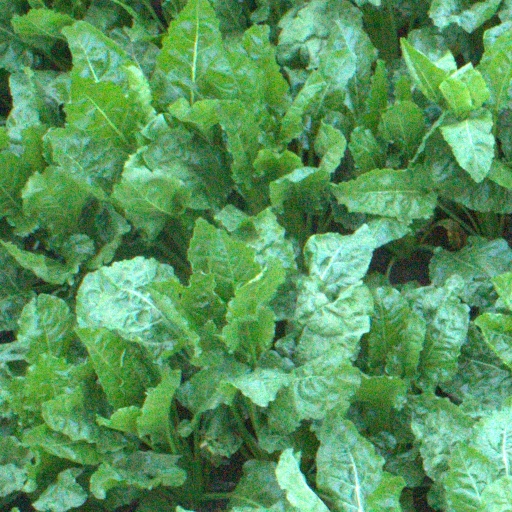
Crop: sugar beet